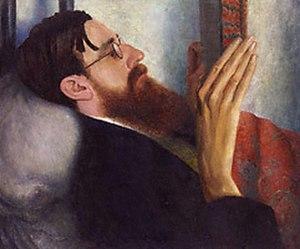
Dora Carrington, née le 29 mars 1893 à Hereford, dans le comté du Herefordshire, et morte le 11 mars 1932 à Newbury, est une artiste peintre et décoratrice britannique.